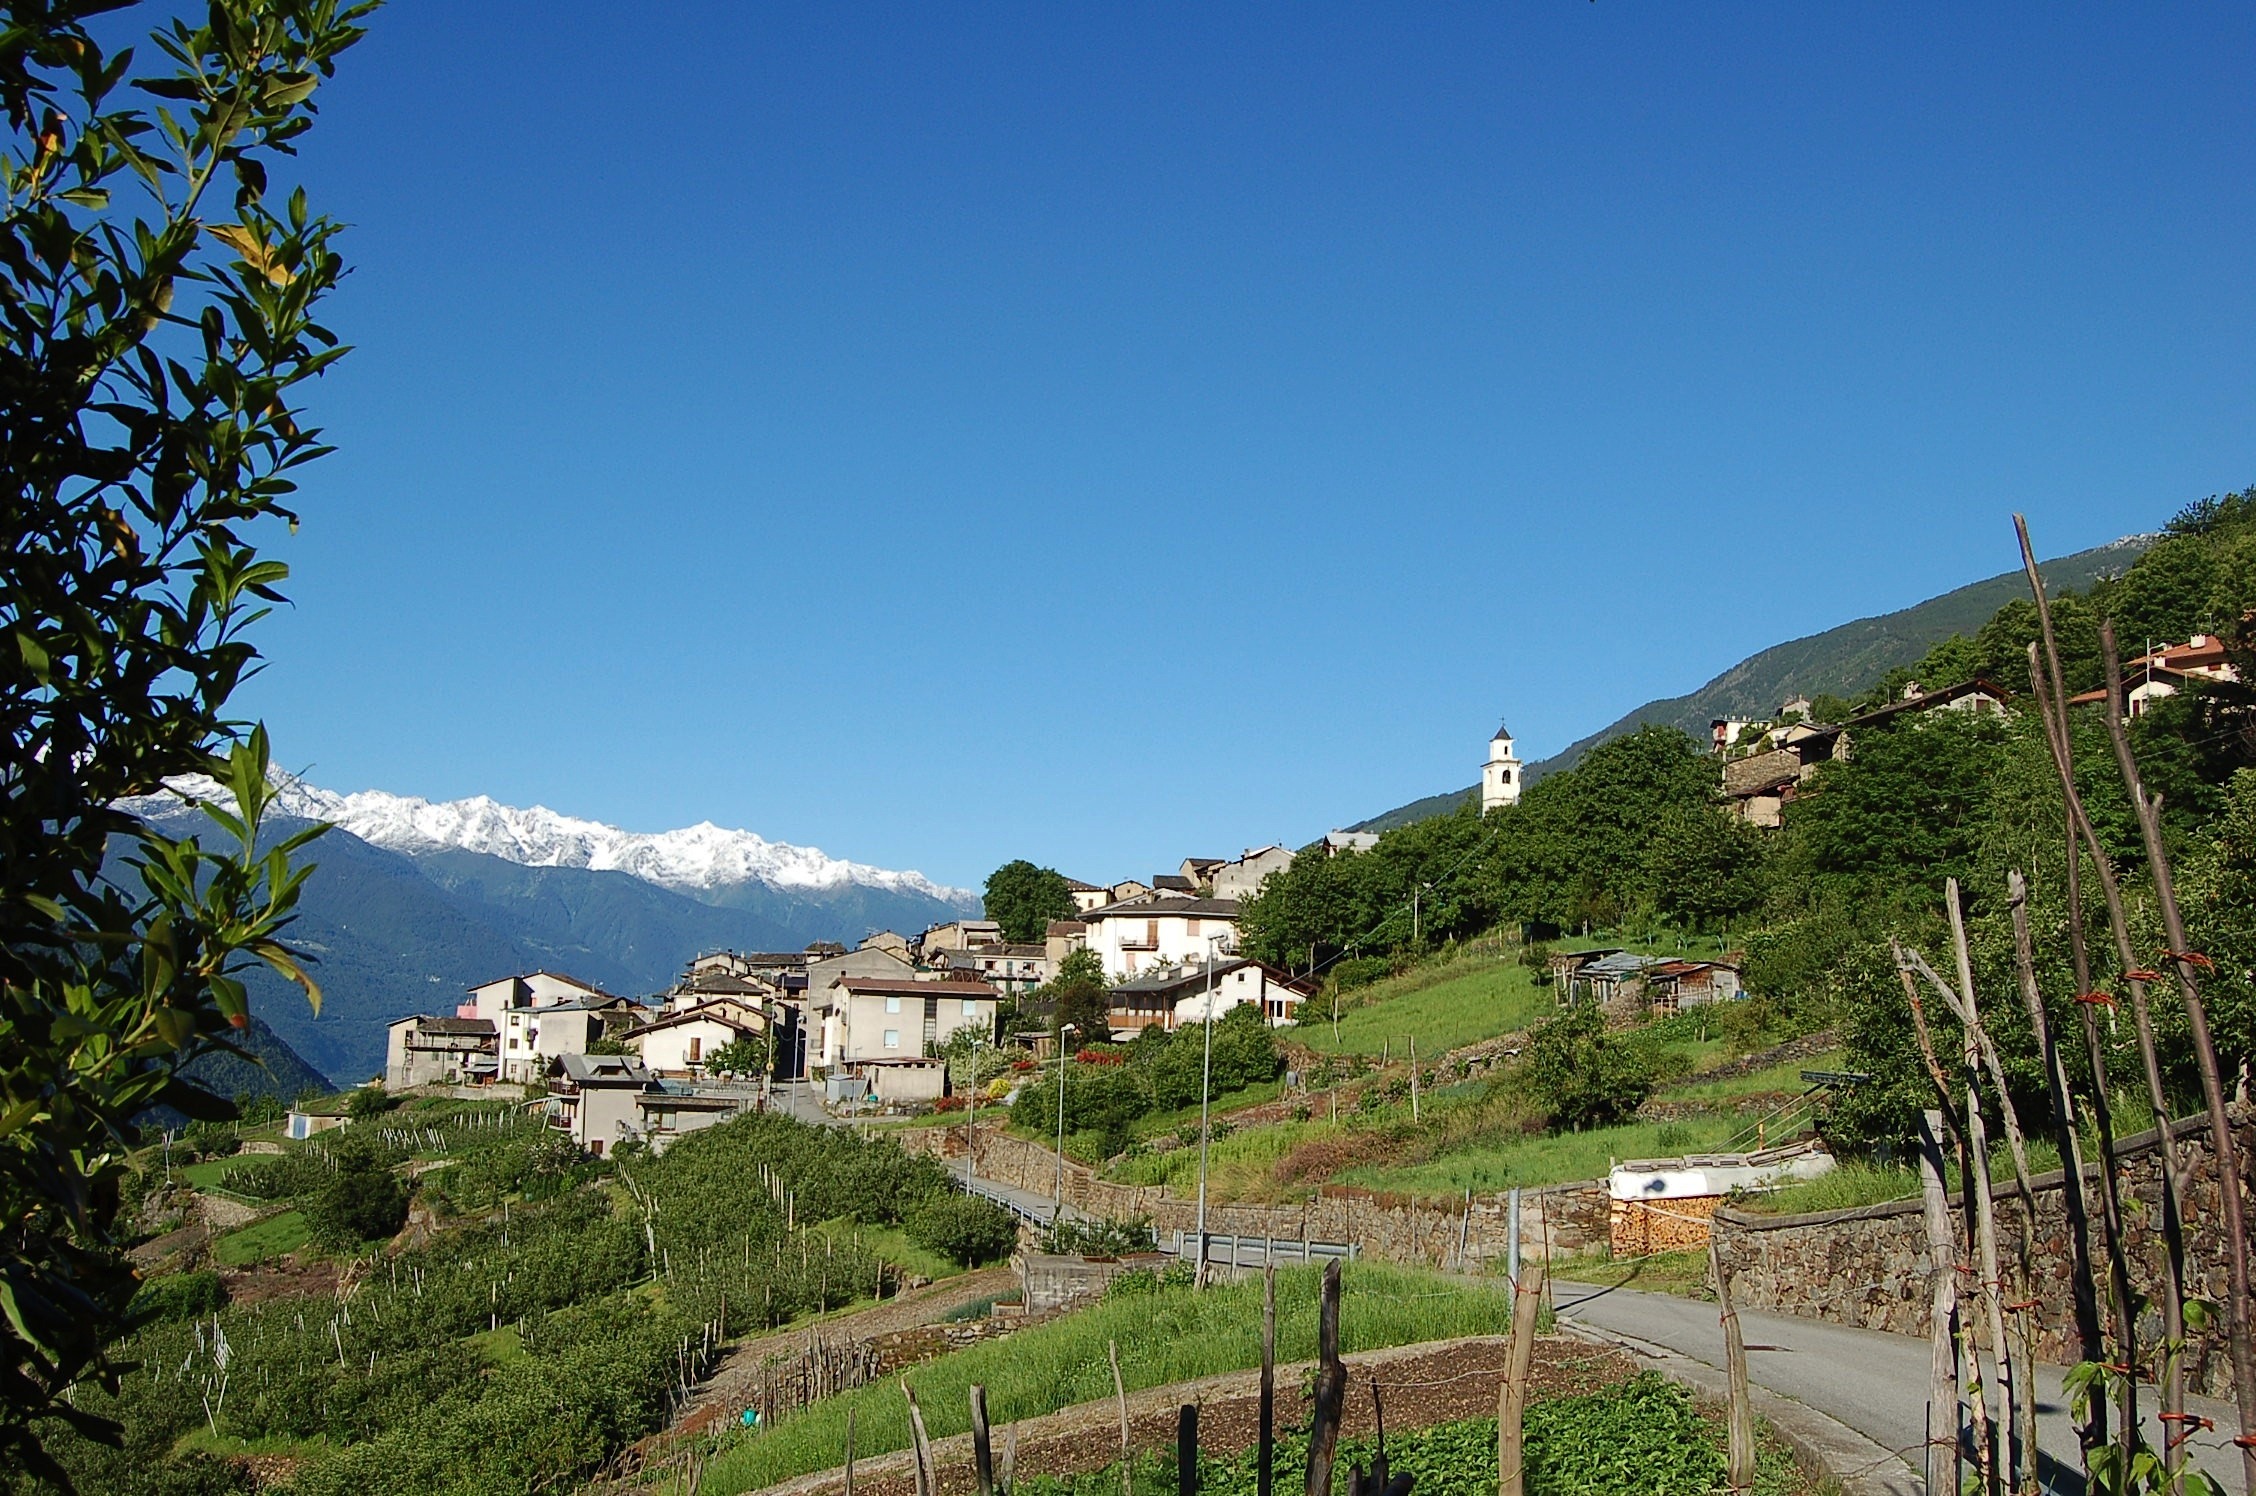
landscape, forest, mountain, snow, sky, farm, meadow, countryside, hill, flower, town, valley, mountain range, country, rustic, summer, vacation, village, rural, scenic, italy, tourism, trees, woods, clouds, fields, buildings, alps, crops, vista, rural area, mountainous landforms